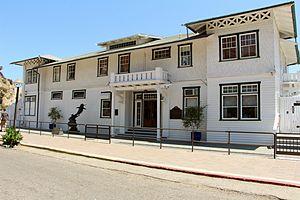
Ceci est la liste des lieux historiques inscrits sur le registre national dans le comté de Los Angeles en Californie.